Michael Heiss

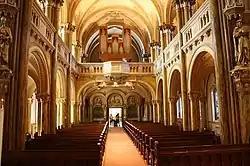
Mary of the Angels Chapel, St. Rose of Viterbo Convent, La Crosse, Wisconsin (2009)

Pope Pius IX on March 3, 1868, erected the Diocese of La Crosse in Wisconsin and appointed Heiss as its first bishop. He was consecrated at the Cathedral of St John the Evangelist in Milwaukee on September 6, 1868, by Henni.